Milovice

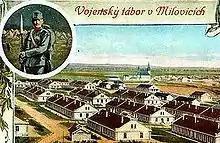
Military camp in 1908

The first military base was founded in Mladá by the Austro-Hungarian Army in 1904. During World War I, there was a prisoner camp of Russian and Italian soldiers, which has a military cemetery in town. After the War, the newly founded Czechoslovak Army started to use the camp as a main military base in Bohemia. During the German occupation of Czechoslovakia, the base served as a centre for German film propaganda, where fake footage from the Eastern Front was shot.